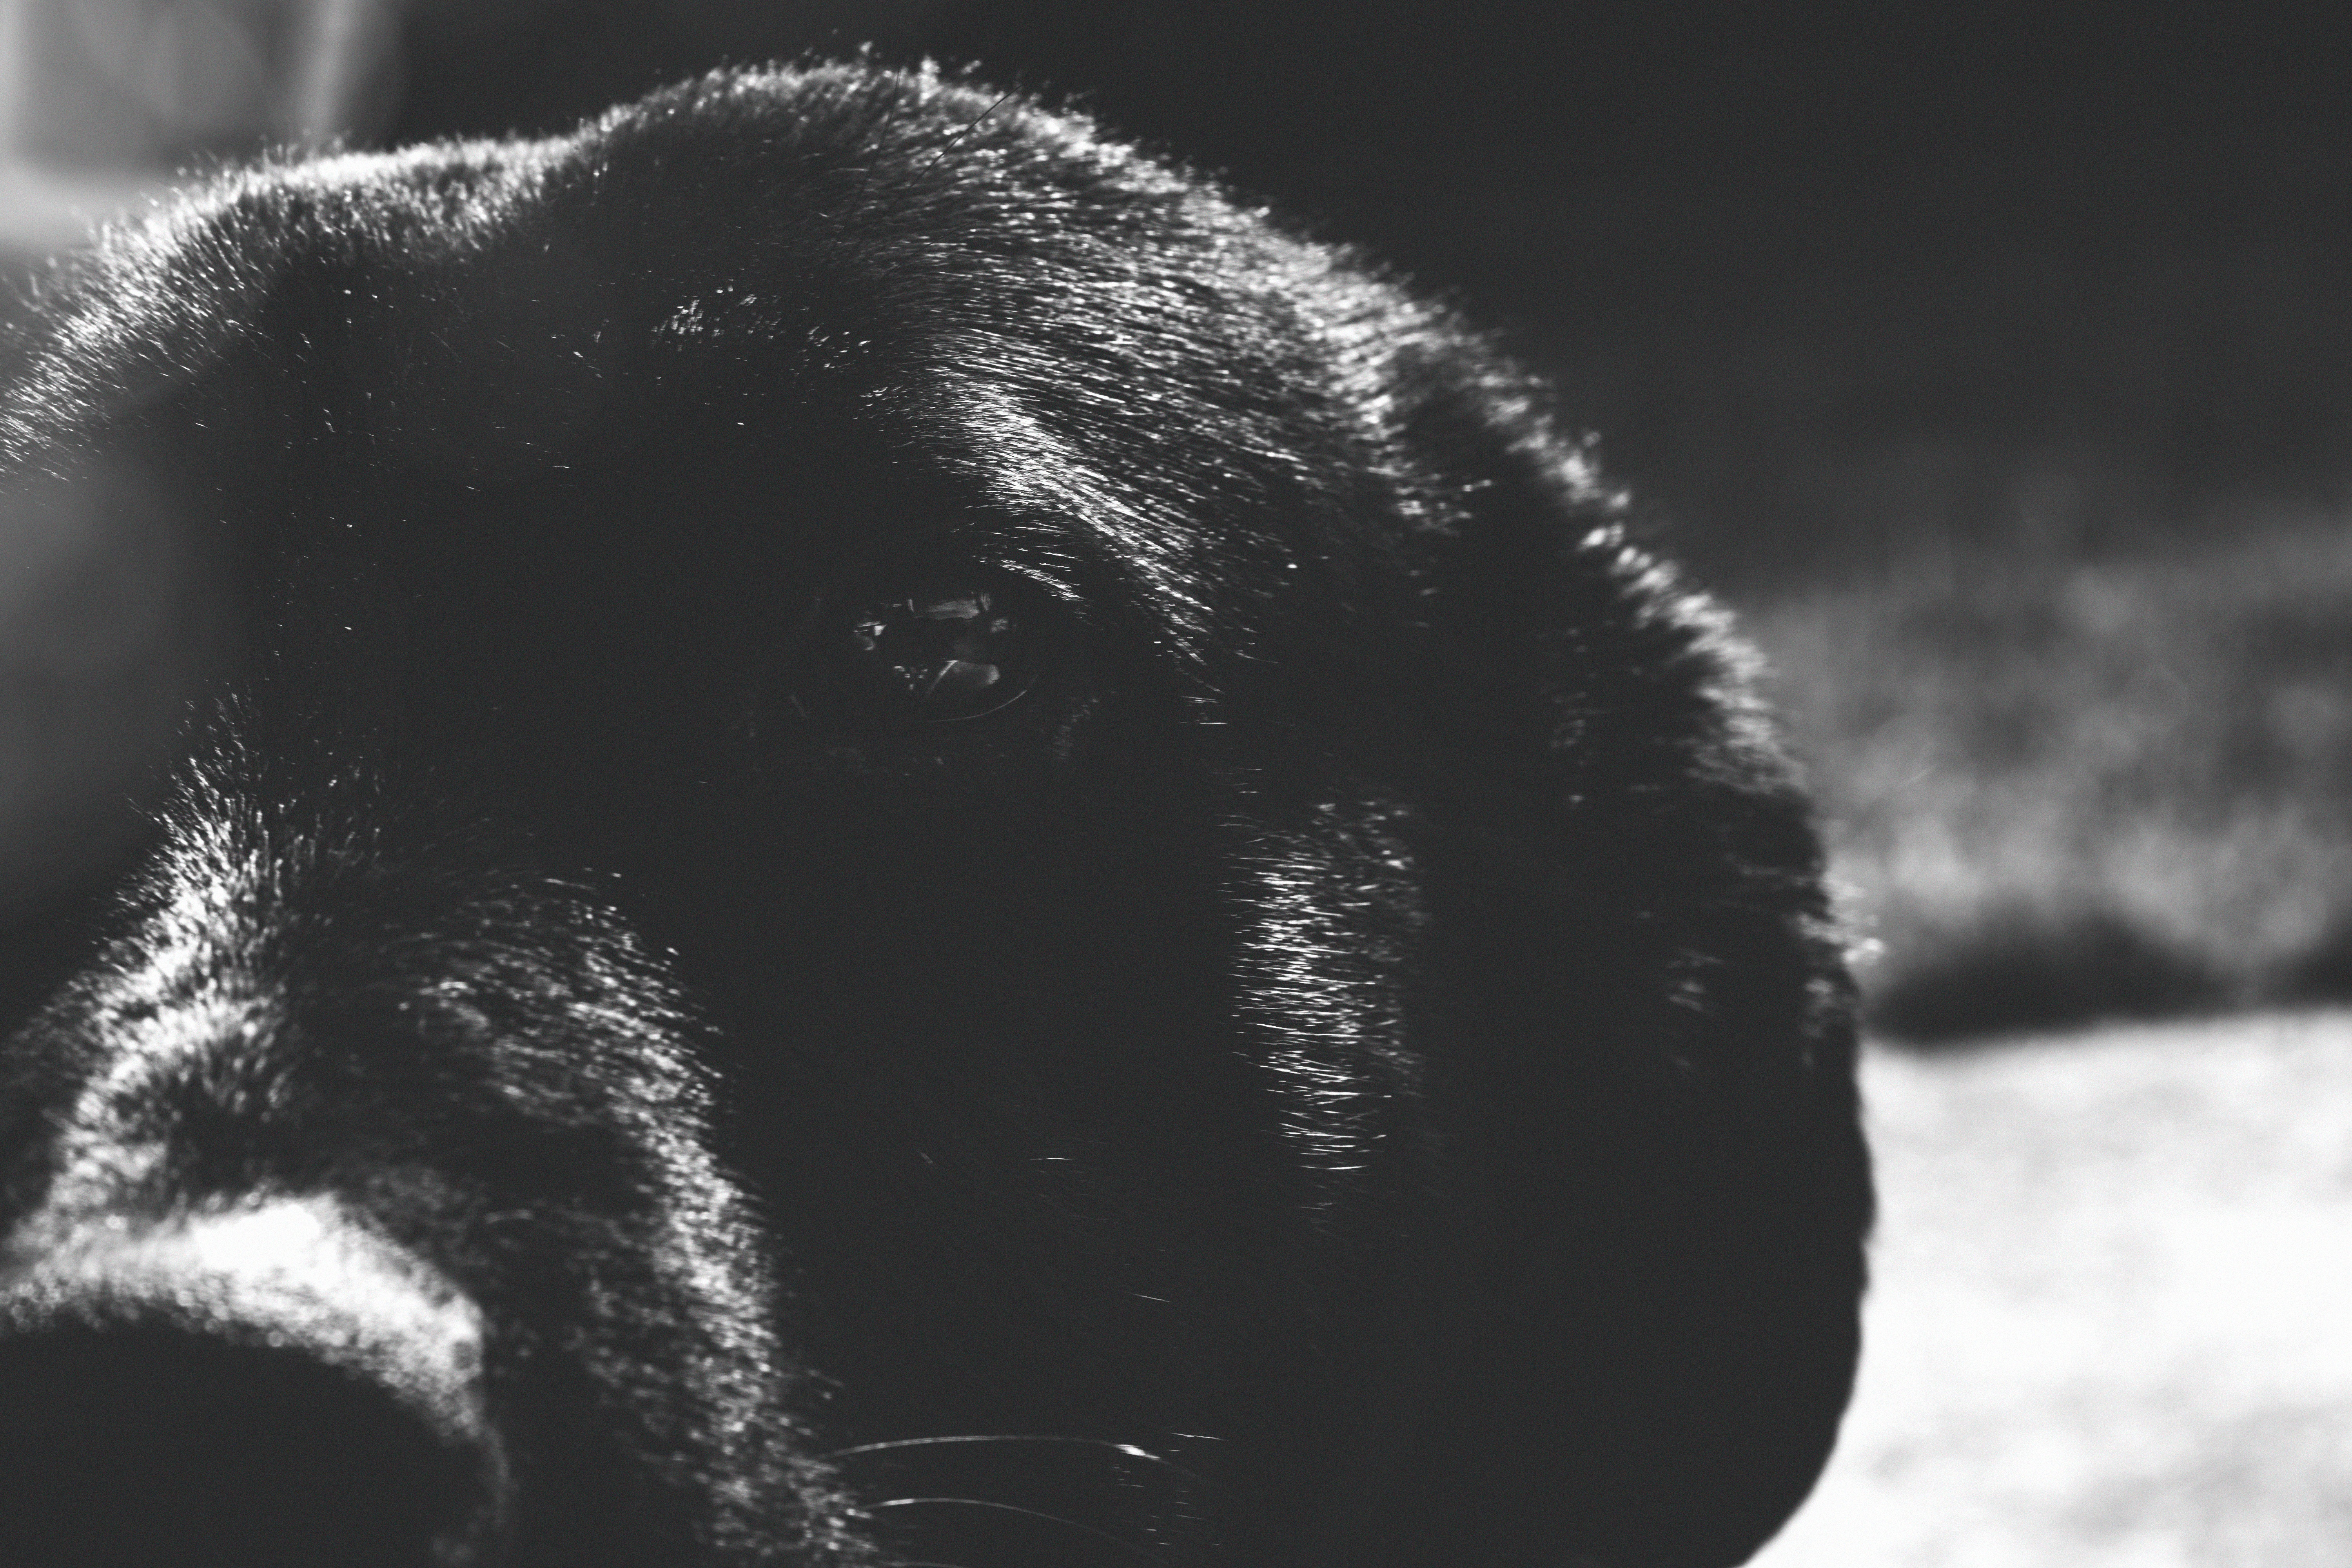
black and white, dog, mammal, darkness, black, monochrome, close up, nose, eye, head, vertebrate, organ, monochrome photography, dog like mammal